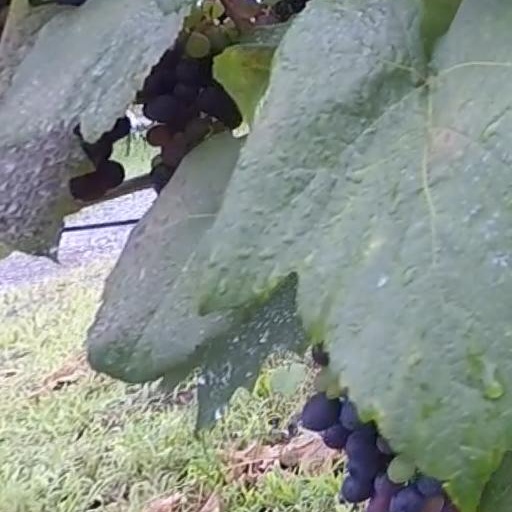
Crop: grape